Teratornis

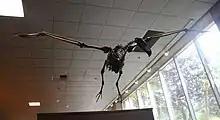
"T. merriami" skeleton from the La Brea tar pits in flight pose

Another form, ""Teratornis" olsoni", was described from the Pleistocene of Cuba, but its affinities are not completely resolved; it might not be a teratorn, but has also been placed in its own genus, "Oscaravis". There are also undescribed fossils from southwestern Ecuador, but apart from these forms, teratorns were restricted to North America.